Umbria Plantation

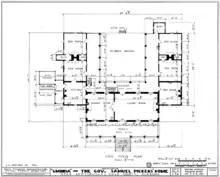
This floor plan of the principal floor, shows the U-shaped layout and central rear courtyard.

The main house at Umbria began as a raised Carolina-type cottage during the 1830s, with a principal floor over a full, ground-level brick basement. The basement level was fronted by a full-width, sunken loggia with a brick floor. The basement level contained a central hall entered through a central hall. Two rooms, each with its own fireplace, were located on each side of the hall.